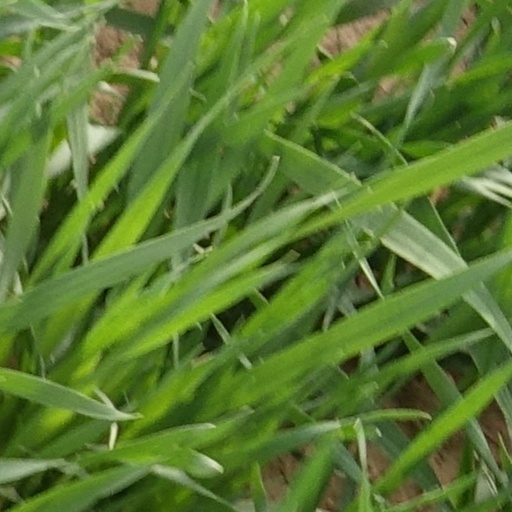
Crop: wheat